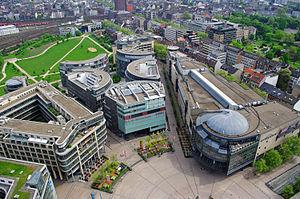
MediaPark est un quartier créé par une opération de rénovation urbaine situé au nord-ouest de Cologne. Il concentre comme son nom l'indique un ensemble d'entreprises de communication et de médias. Le quartier est achevé en 2004. La tour Kölnturm, conçue par Jean Nouvel, est située au centre de MediaPark.